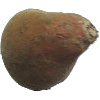
Label: potato_sweet